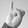
ASL letter: I